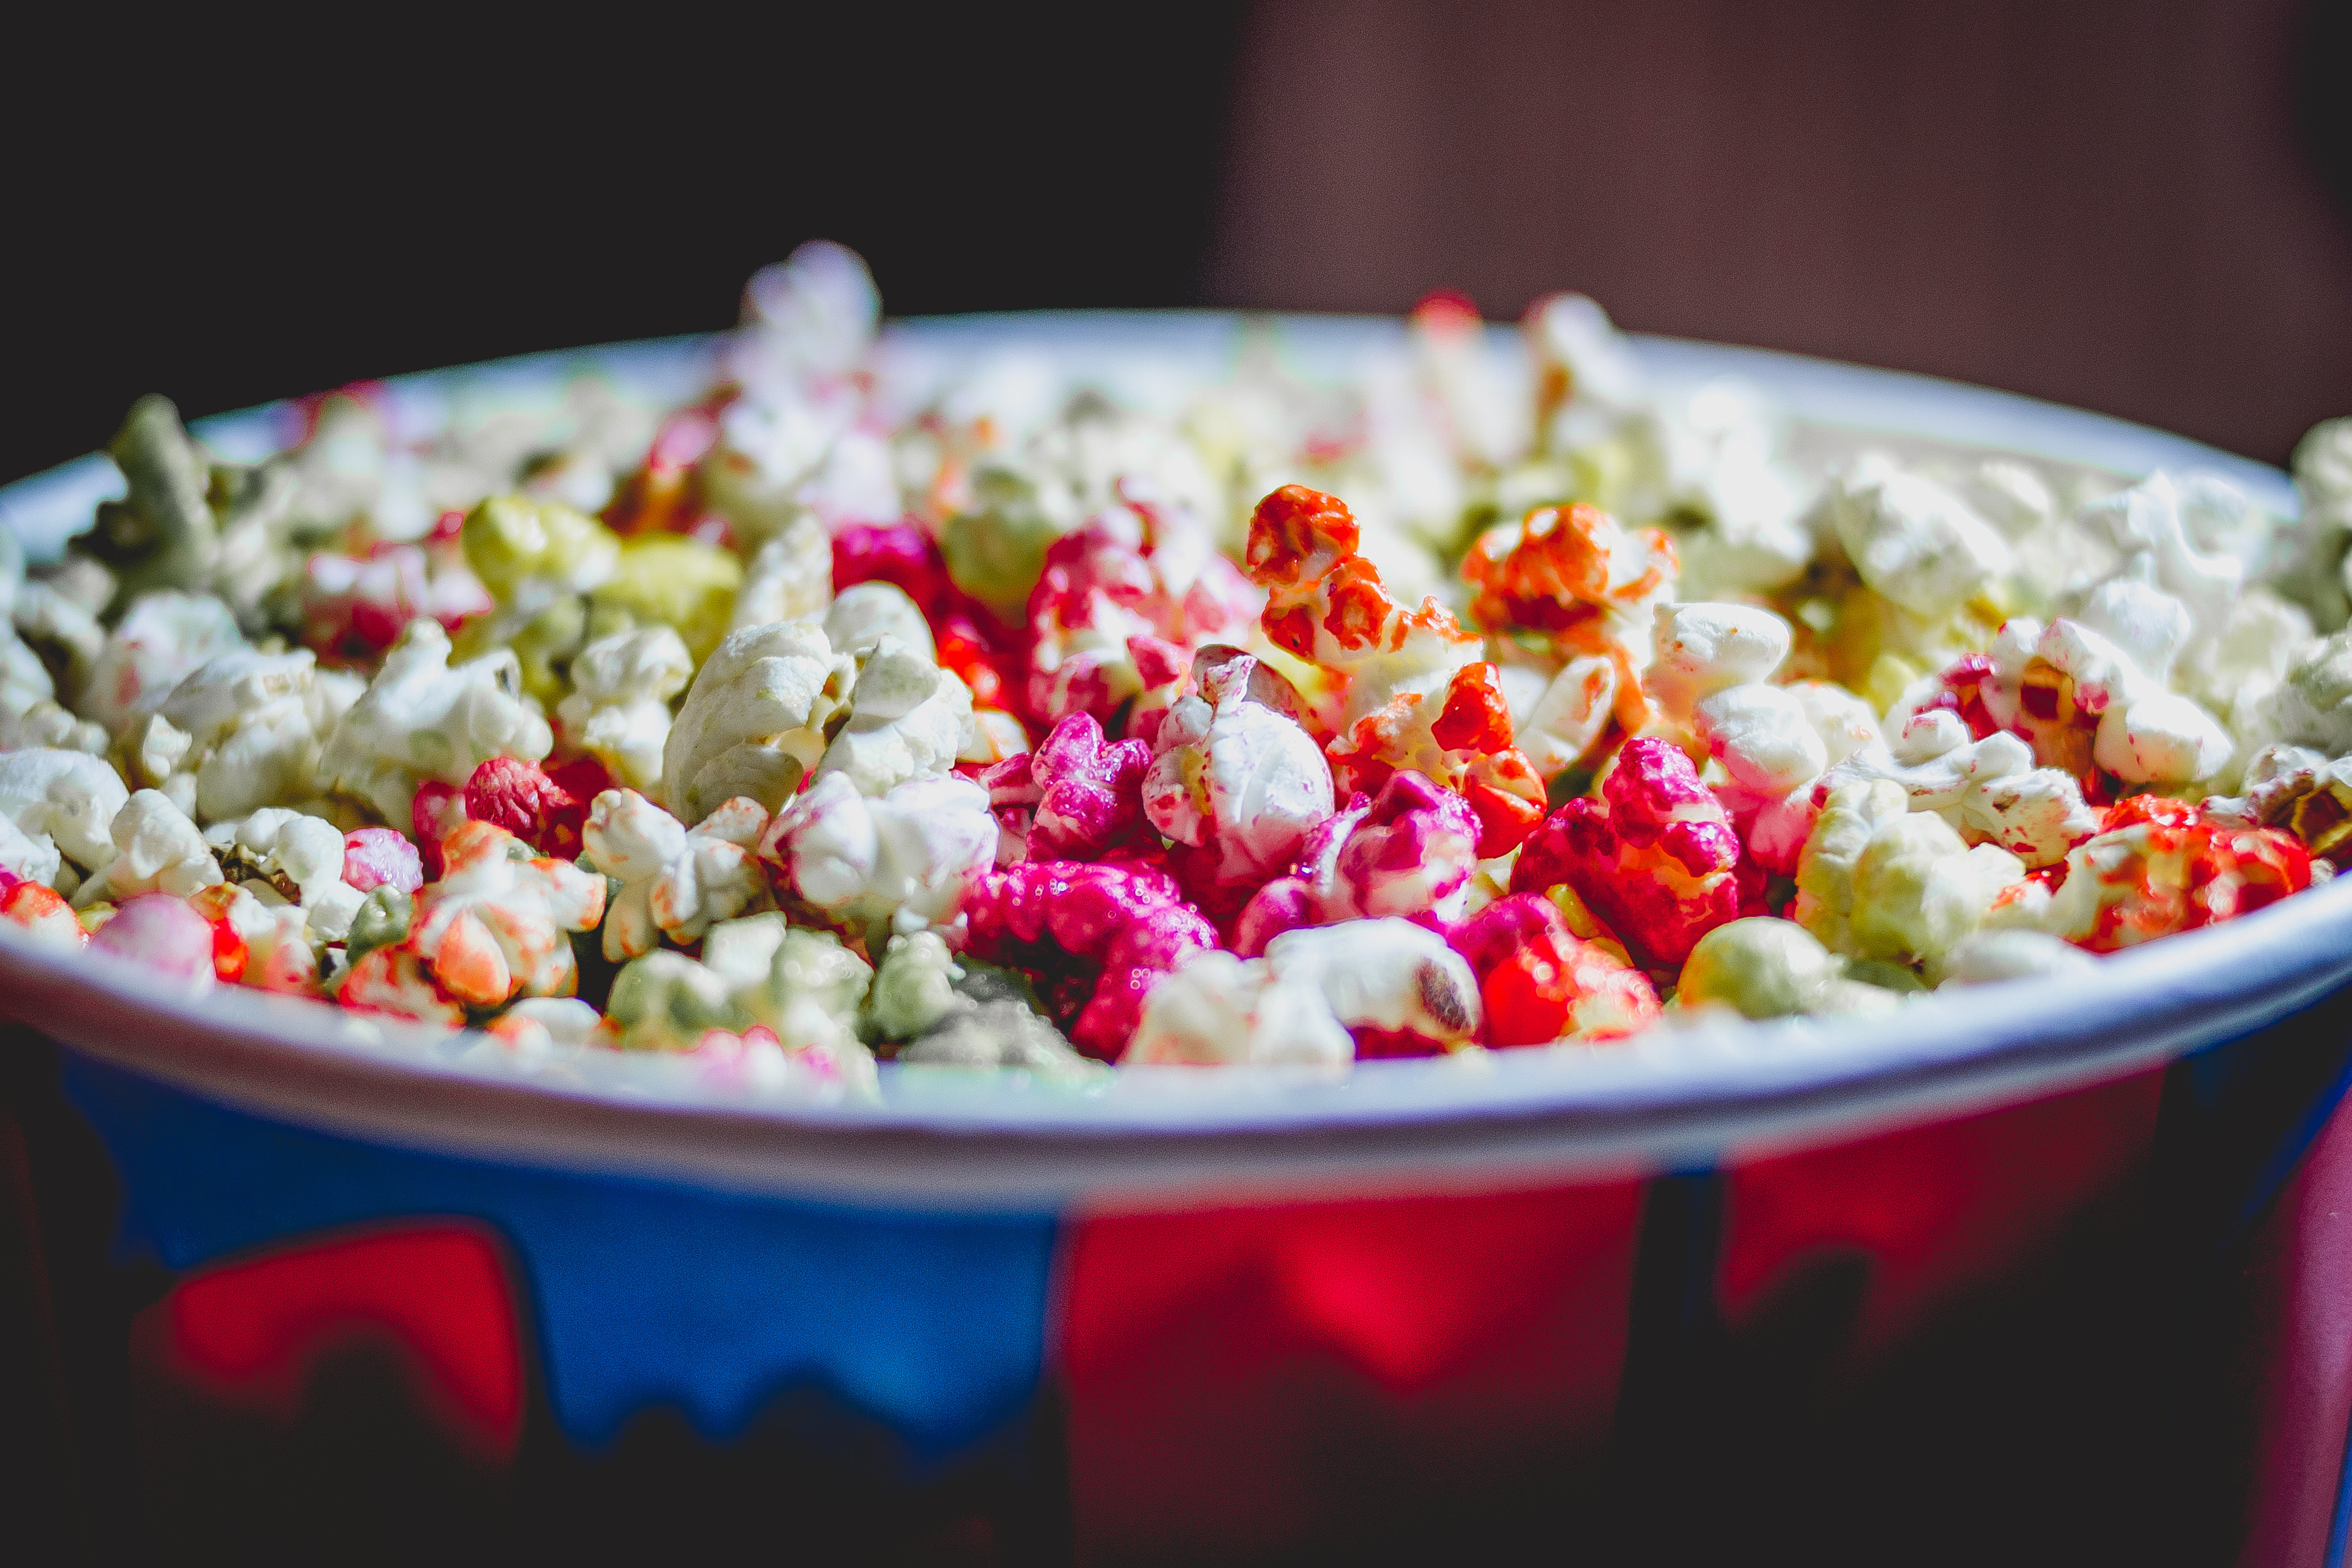
popcorn, corn, food, cuisine, dish, ingredient, produce, kettle corn, snack, american food, recipe